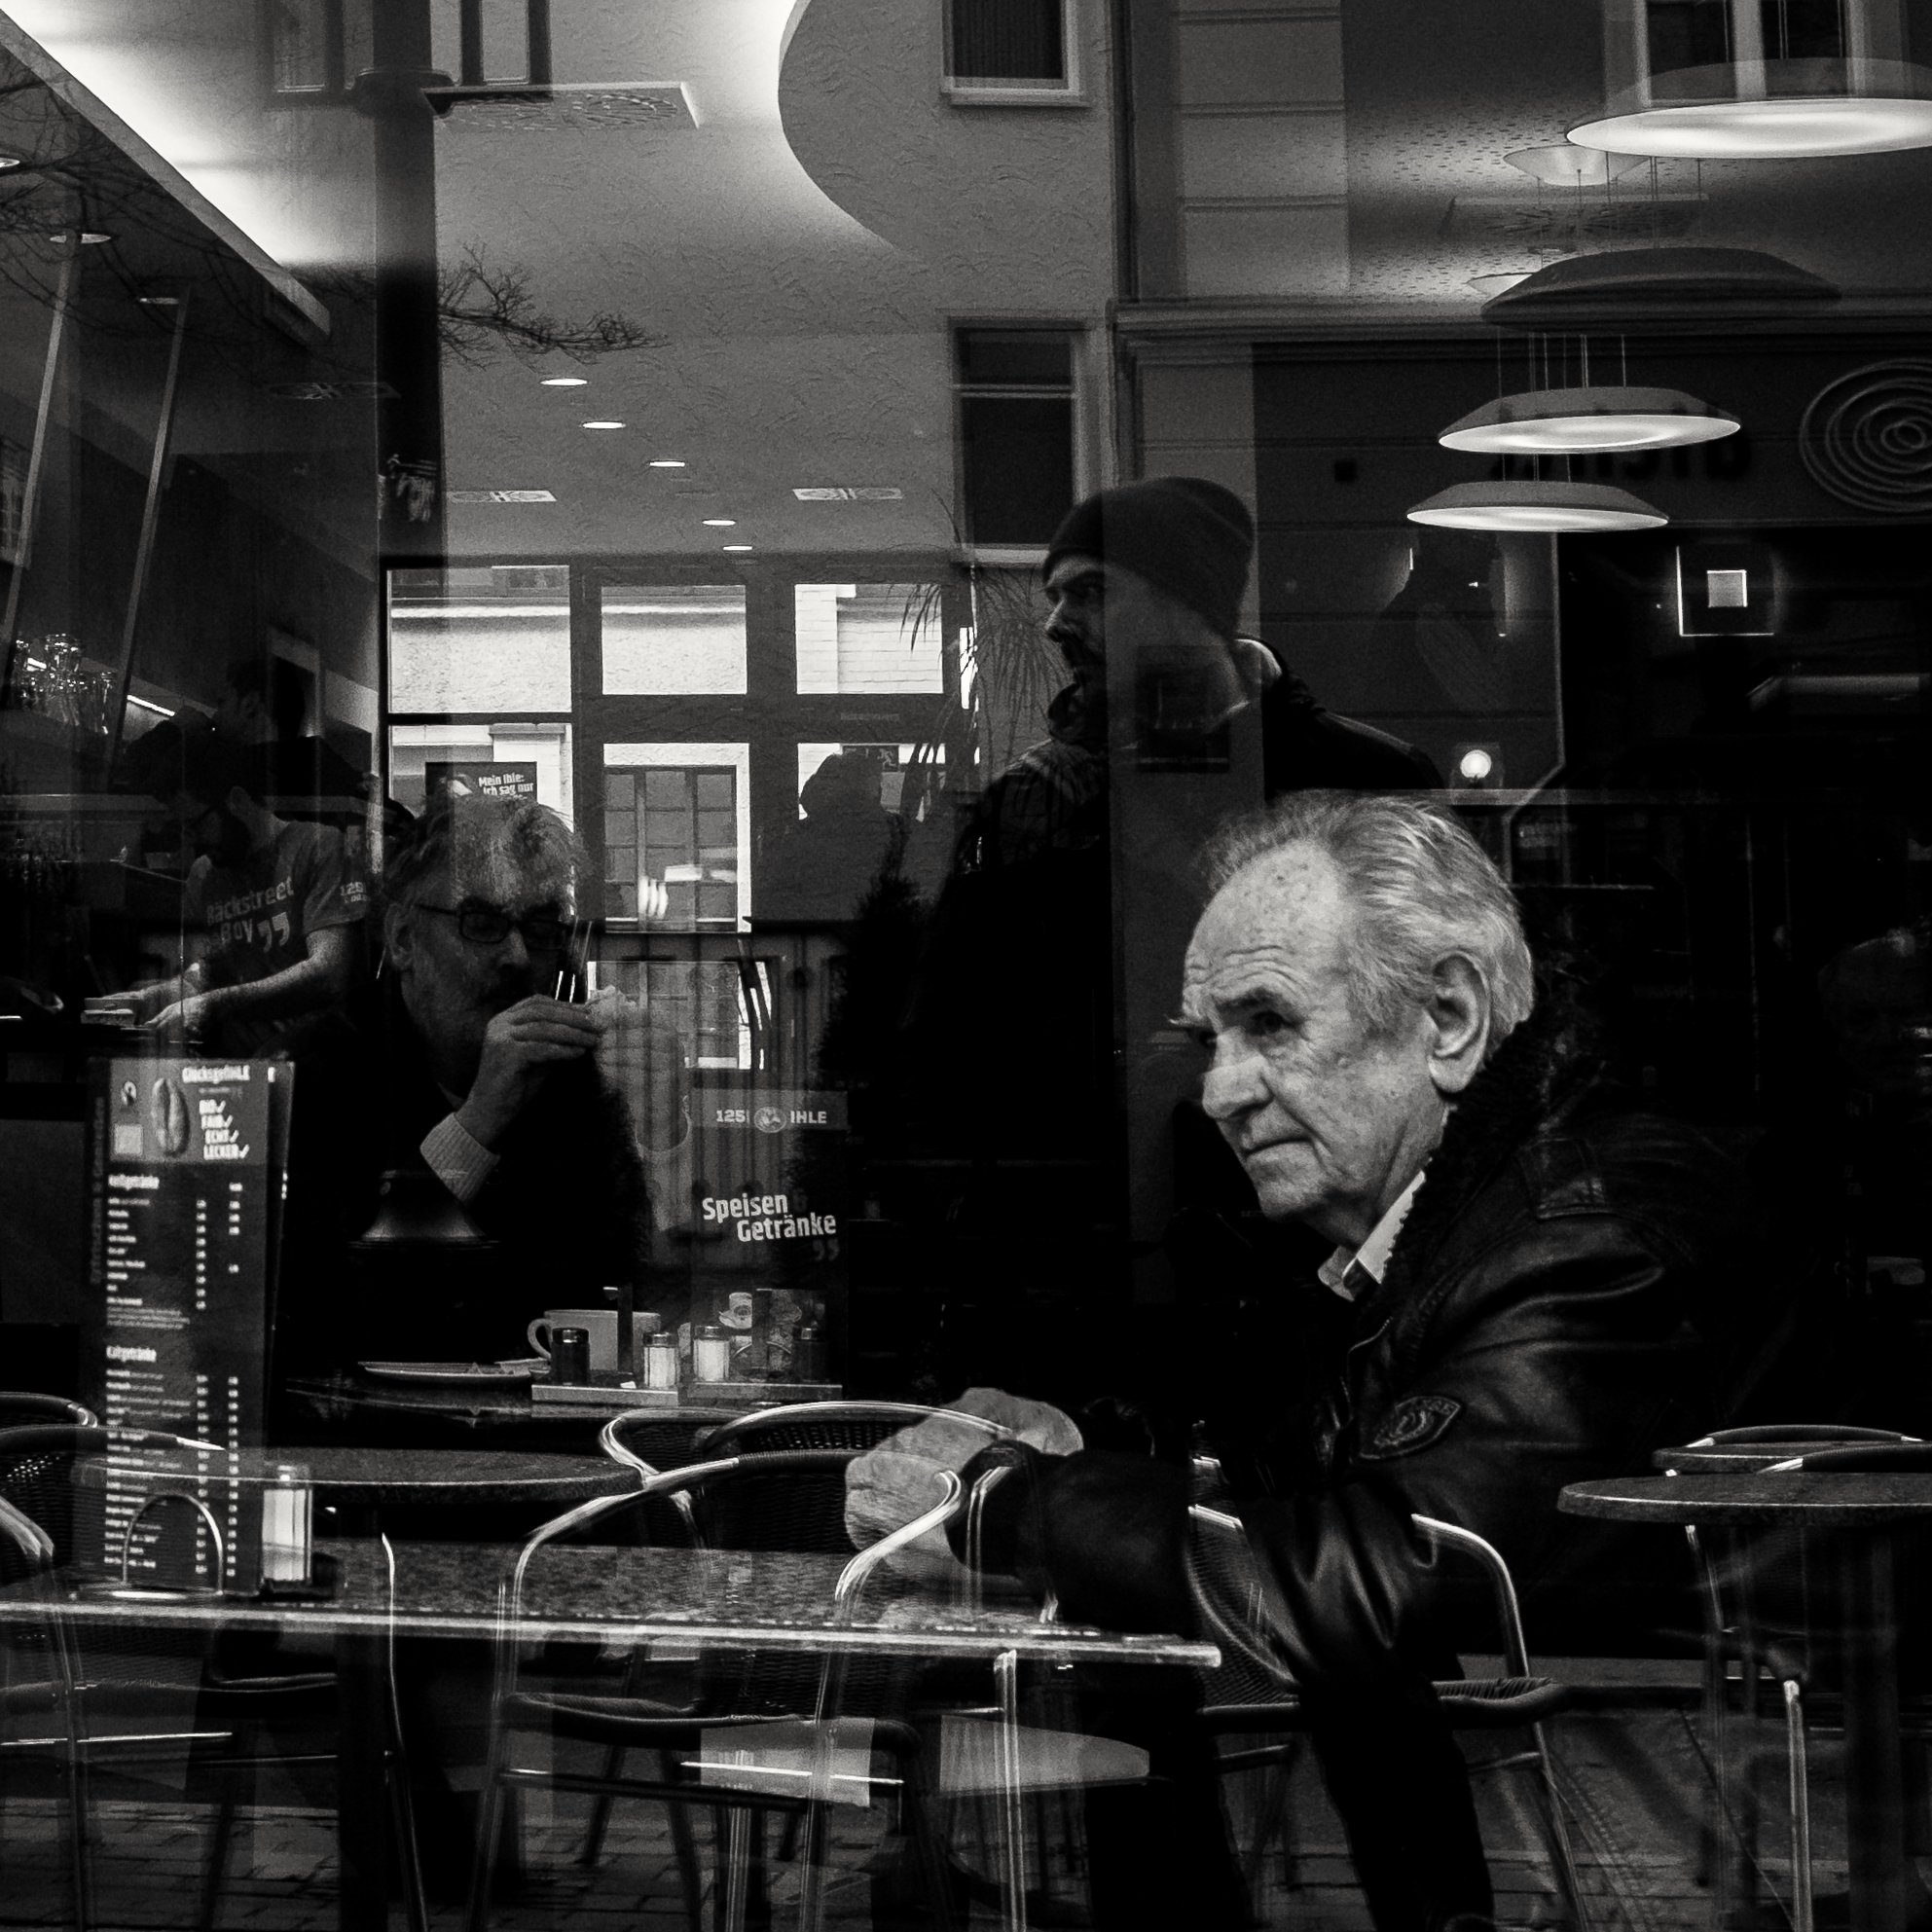
black and white, photography, black, monochrome, photograph, monochrome photography, film noir